Sucrerie centrale de Cambrai

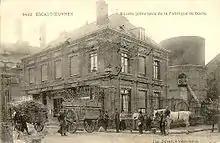
Entrance to the factory

The idea to establish the Sucrerie Centrale de Cambrai came up at the time that the râperie - central factory concept was popular. A râperie is a small sugar factory that extracts the raw juice from sugar beet. The juice is then transported to a central factory by means of a cast iron pipeline. At the time, this greatly reduced road transport cost, which were very high for heavy cargo.